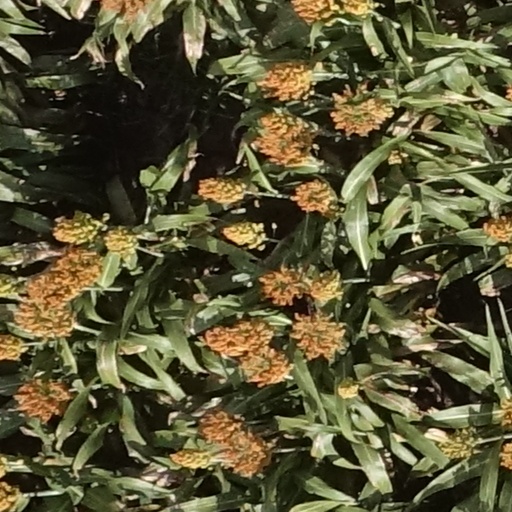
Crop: sorghum